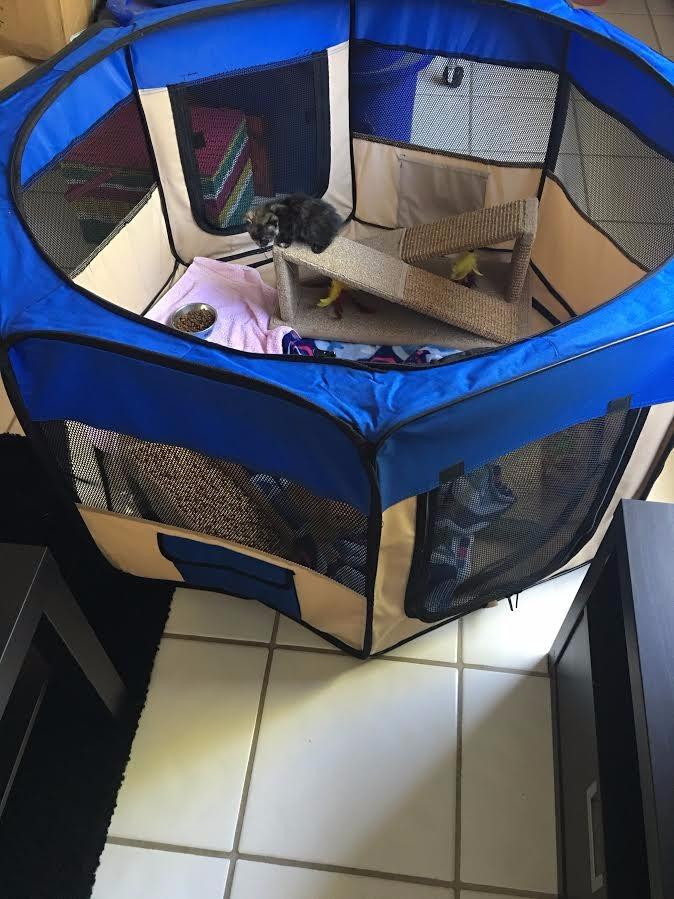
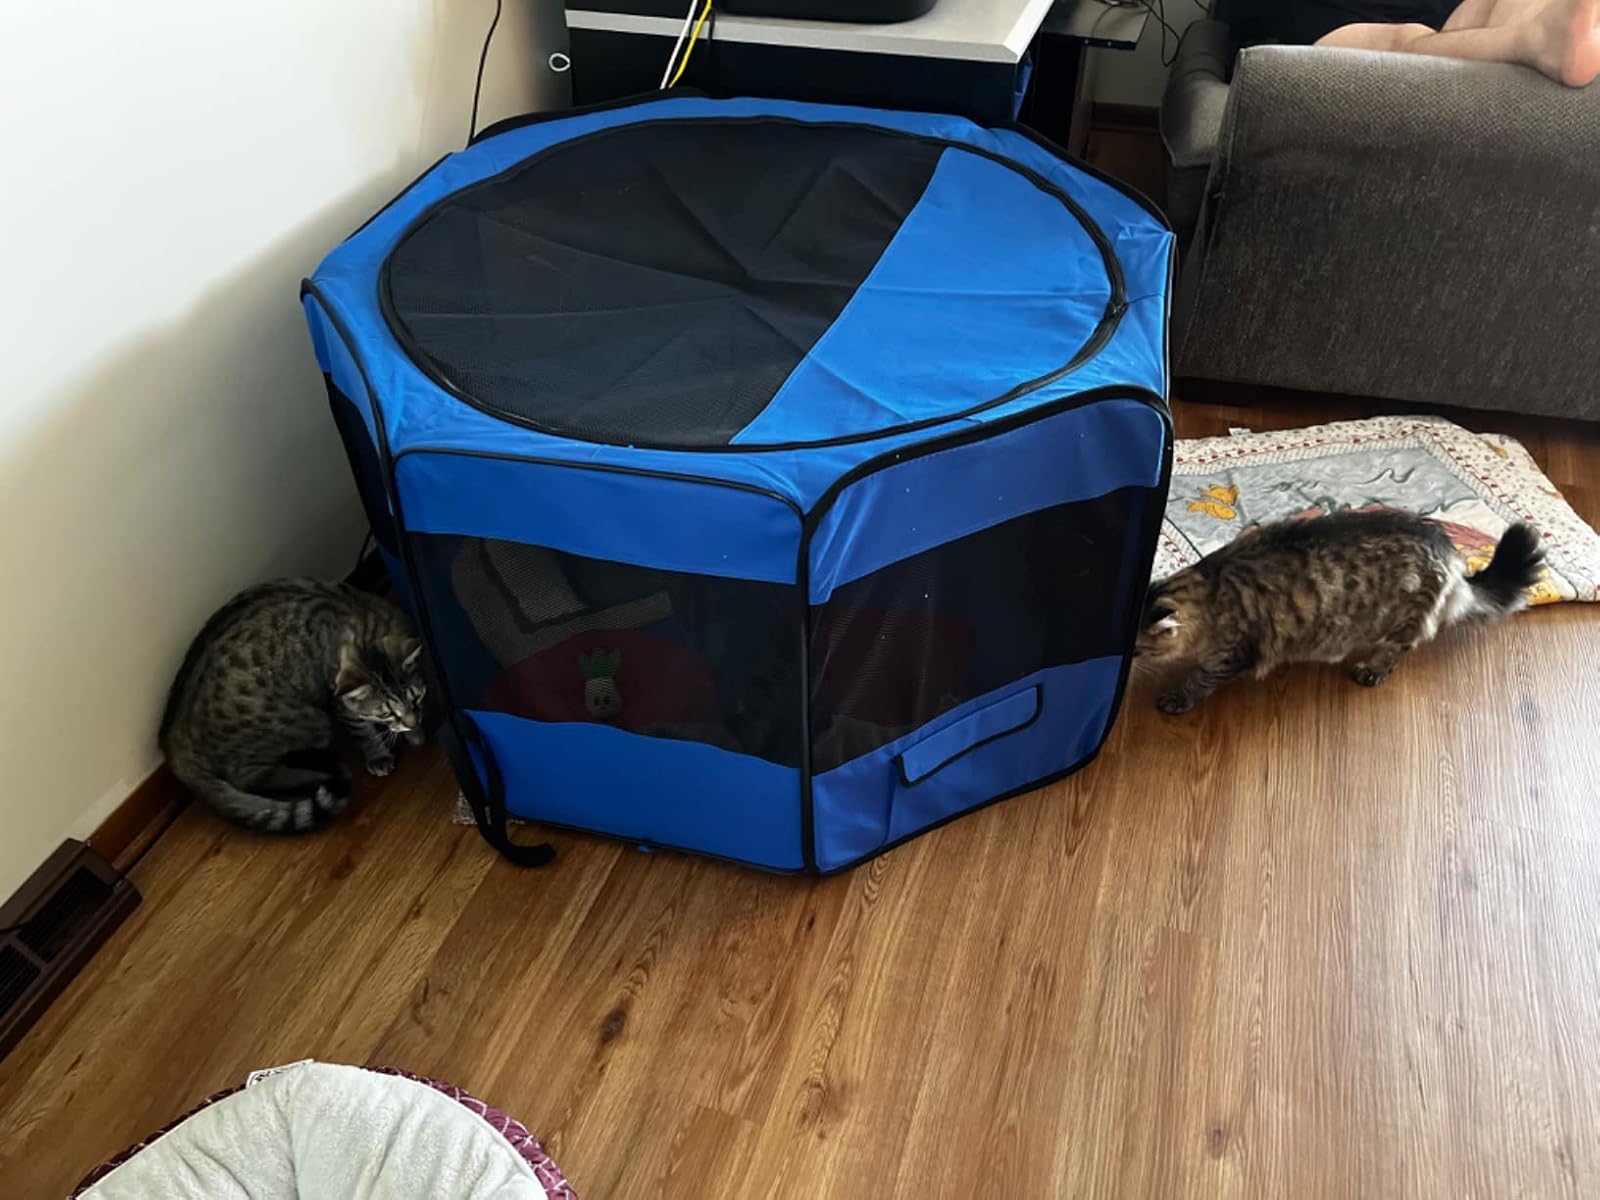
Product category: items_kennel
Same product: no